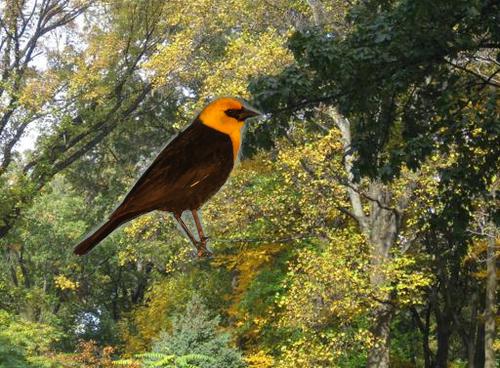
Bird species: Yellow_headed_Blackbird
Bird type: landbird
Background: land